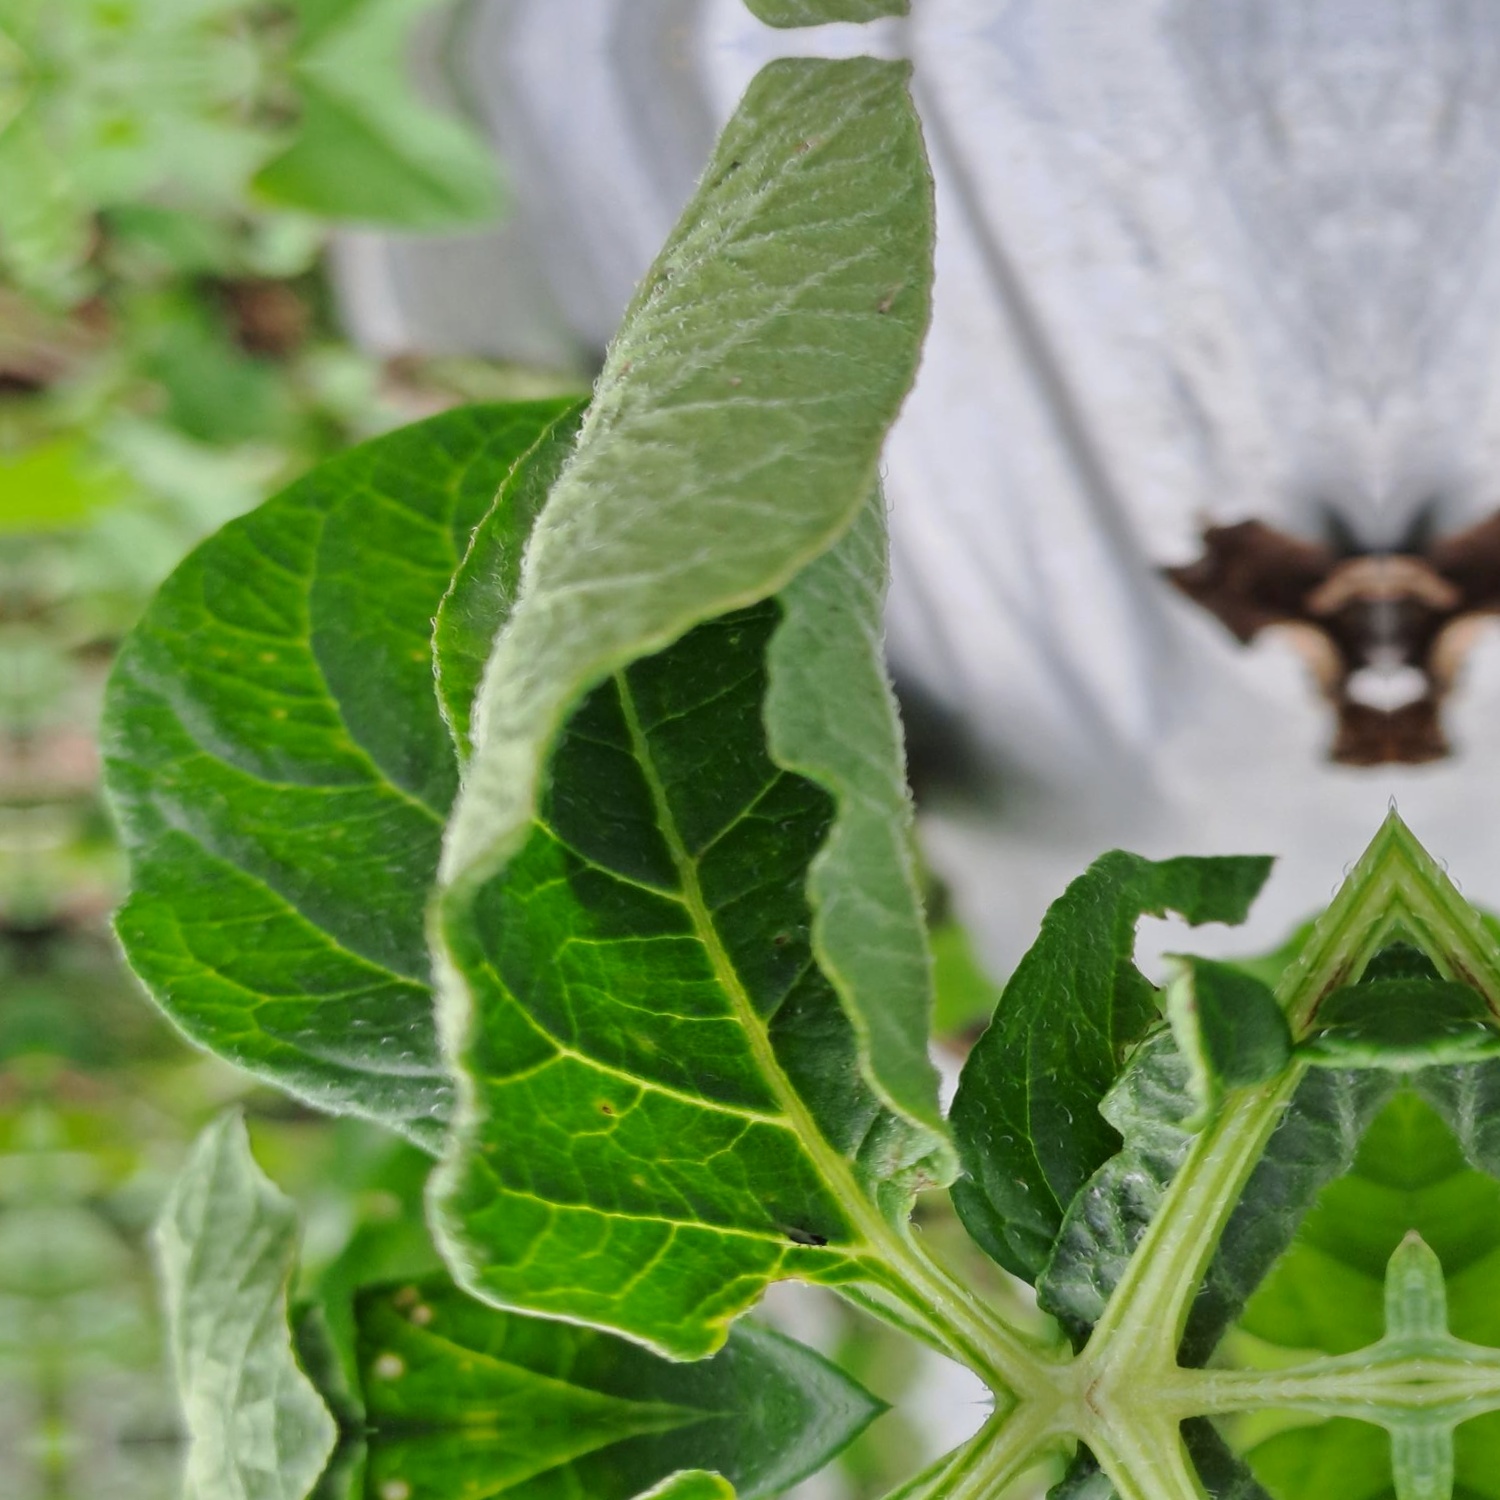
Etiqueta: Pudricion_Parda